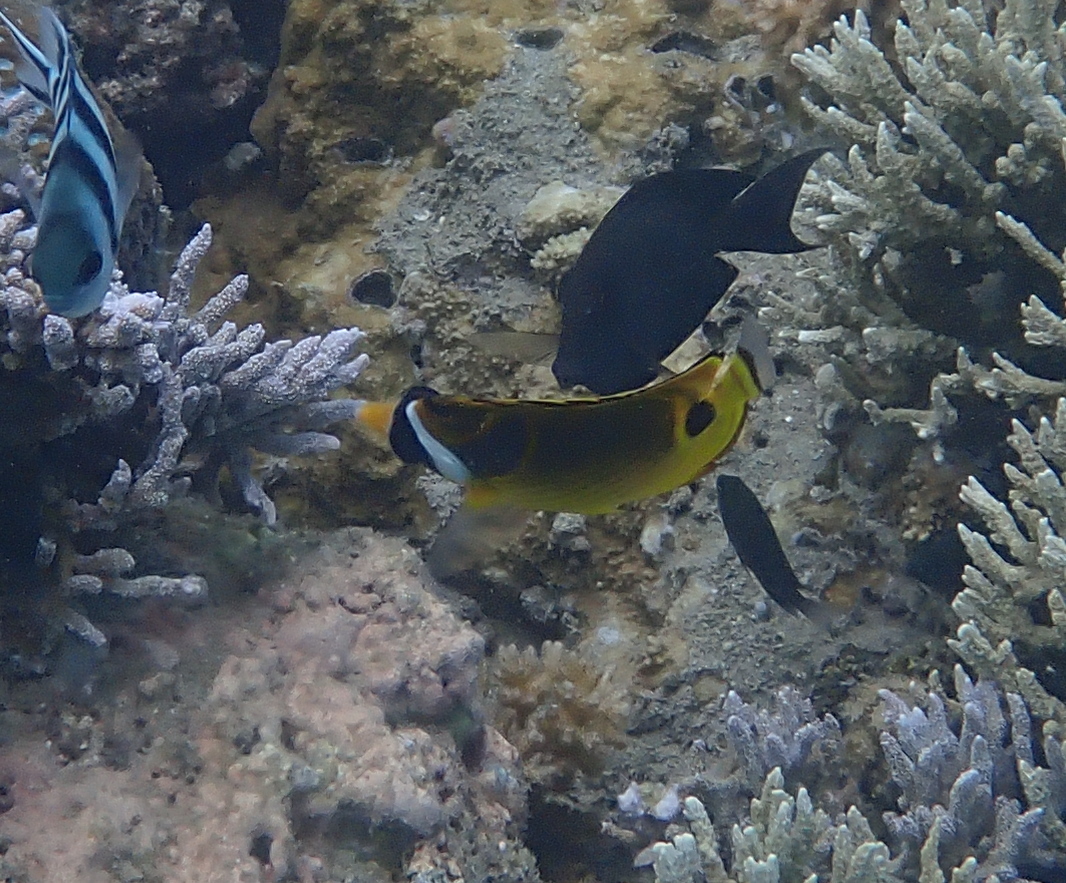
Chaetodon lunula (Raccoon Butterflyfish)